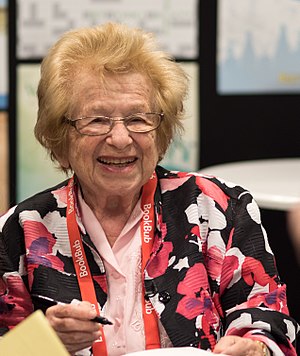
Ruth Westheimer
Karola Ruth Siegel er en amerikansk skuespillerinde, sexolog, forfatter, mediepersonlighed, radio- og tv-vært samt overlever af Holocaust.